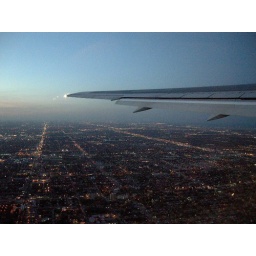
Miami by night from the airplane window (Boeing 767-300 Martinair with alternative 2-4-2 seats).